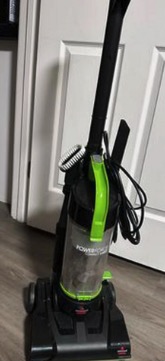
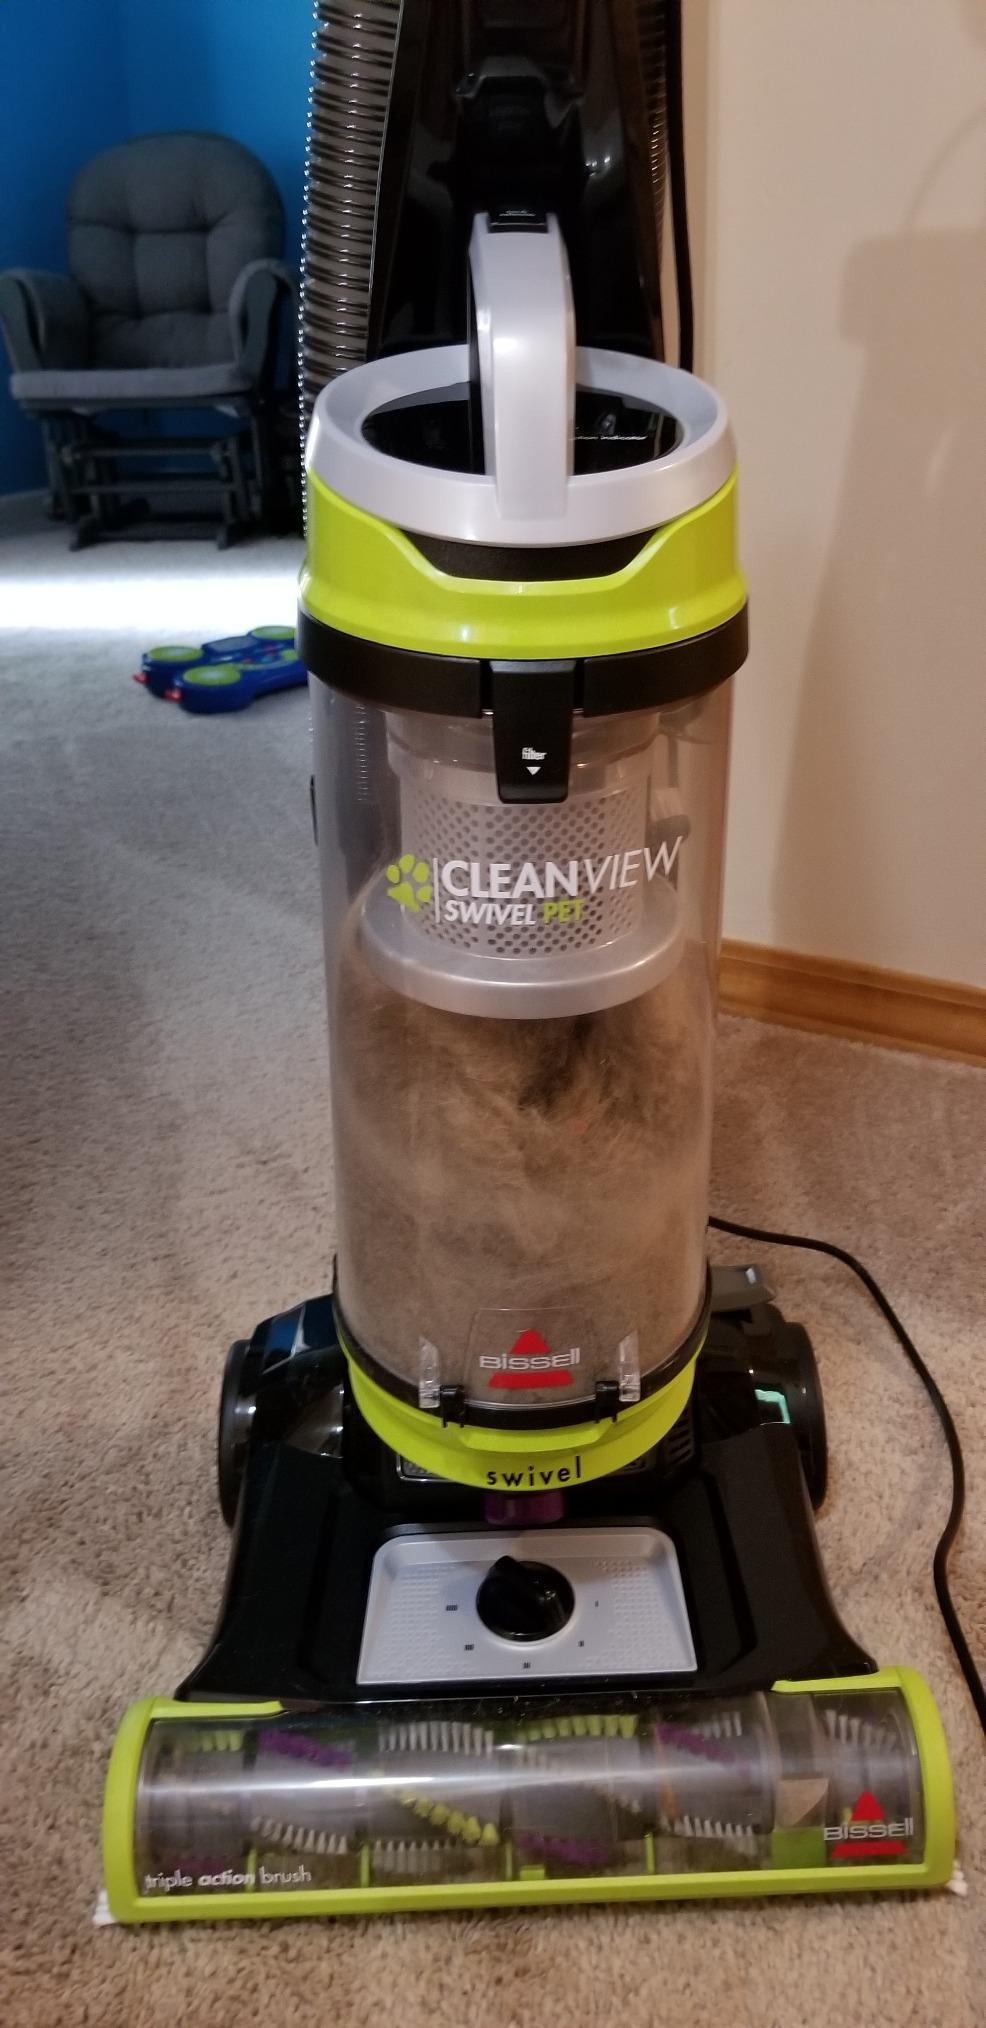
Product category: items_vacuum
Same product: no